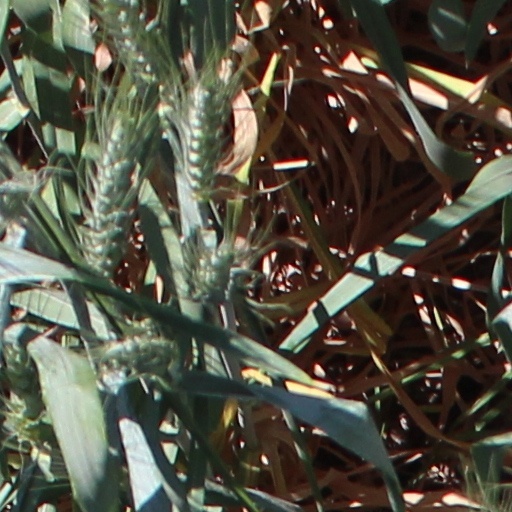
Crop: wheat